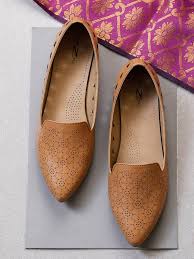
Label: Ballet Flat